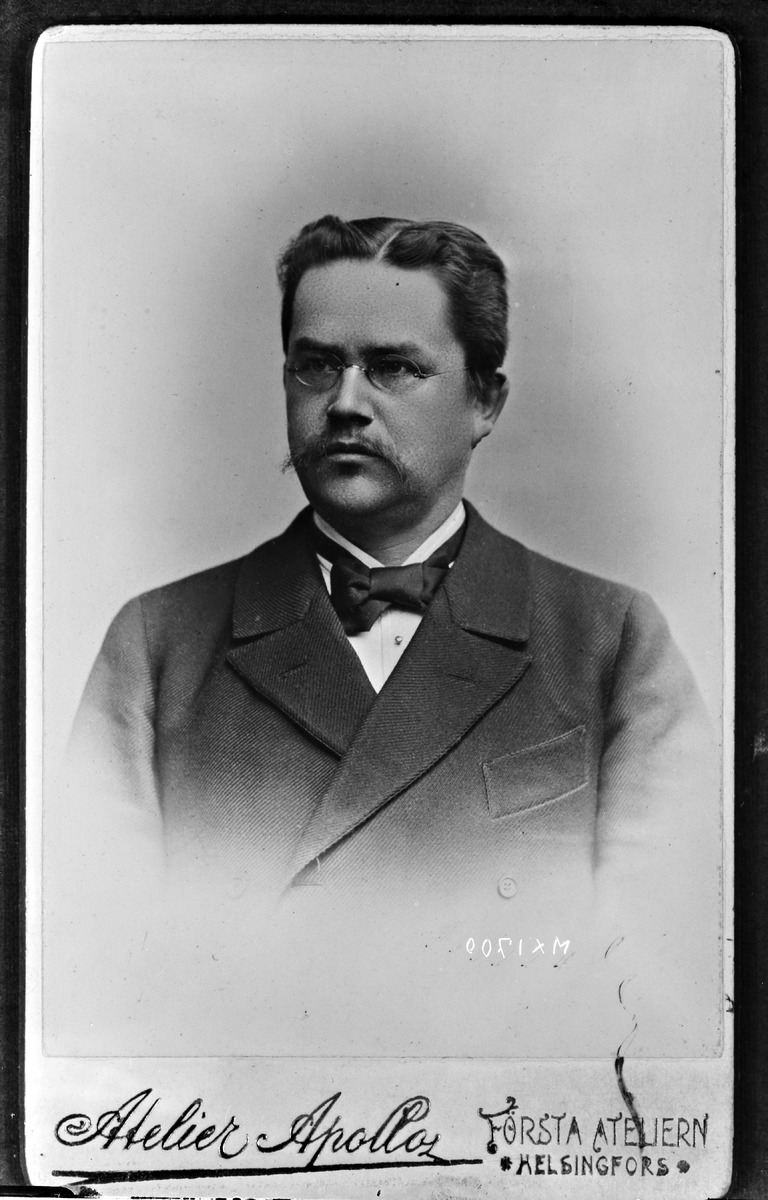
Muotokuva miehestä
A portrait of a man
sisällön kuvaus: Muotokuva miehestä 18.12.1938. content description: A portrait of a man on December 18, 1938.
Kuvaaja: Atelier Apollo, alkuperäisen kuvan tekijä
Vuosi: 1938
Paikka: , Suomi, Suomi
Aiheet: kasvokuva; miehet; men